Zackary Arthur

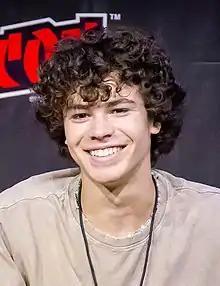
Arthur at the 2022 New York Comic Con

Arthur made his acting debut in 2014 playing Zack Novak in the Amazon Studios' comedy-drama series "Transparent" along with Jeffrey Tambor.